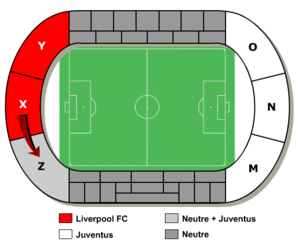
Le drame du Heysel, survenu le 29 mai 1985 au Stade du Heysel de Bruxelles, est l'une des tragédies les plus marquantes liées à une manifestation sportive, et due au hooliganisme.